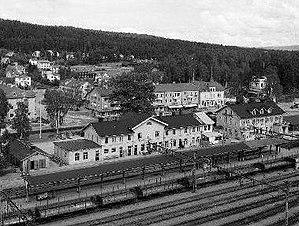
La gare d’Ånge est une gare ferroviaire suédoise, située sur le territoire de la commune d'Ånge, dans le Comté de Västernorrland.